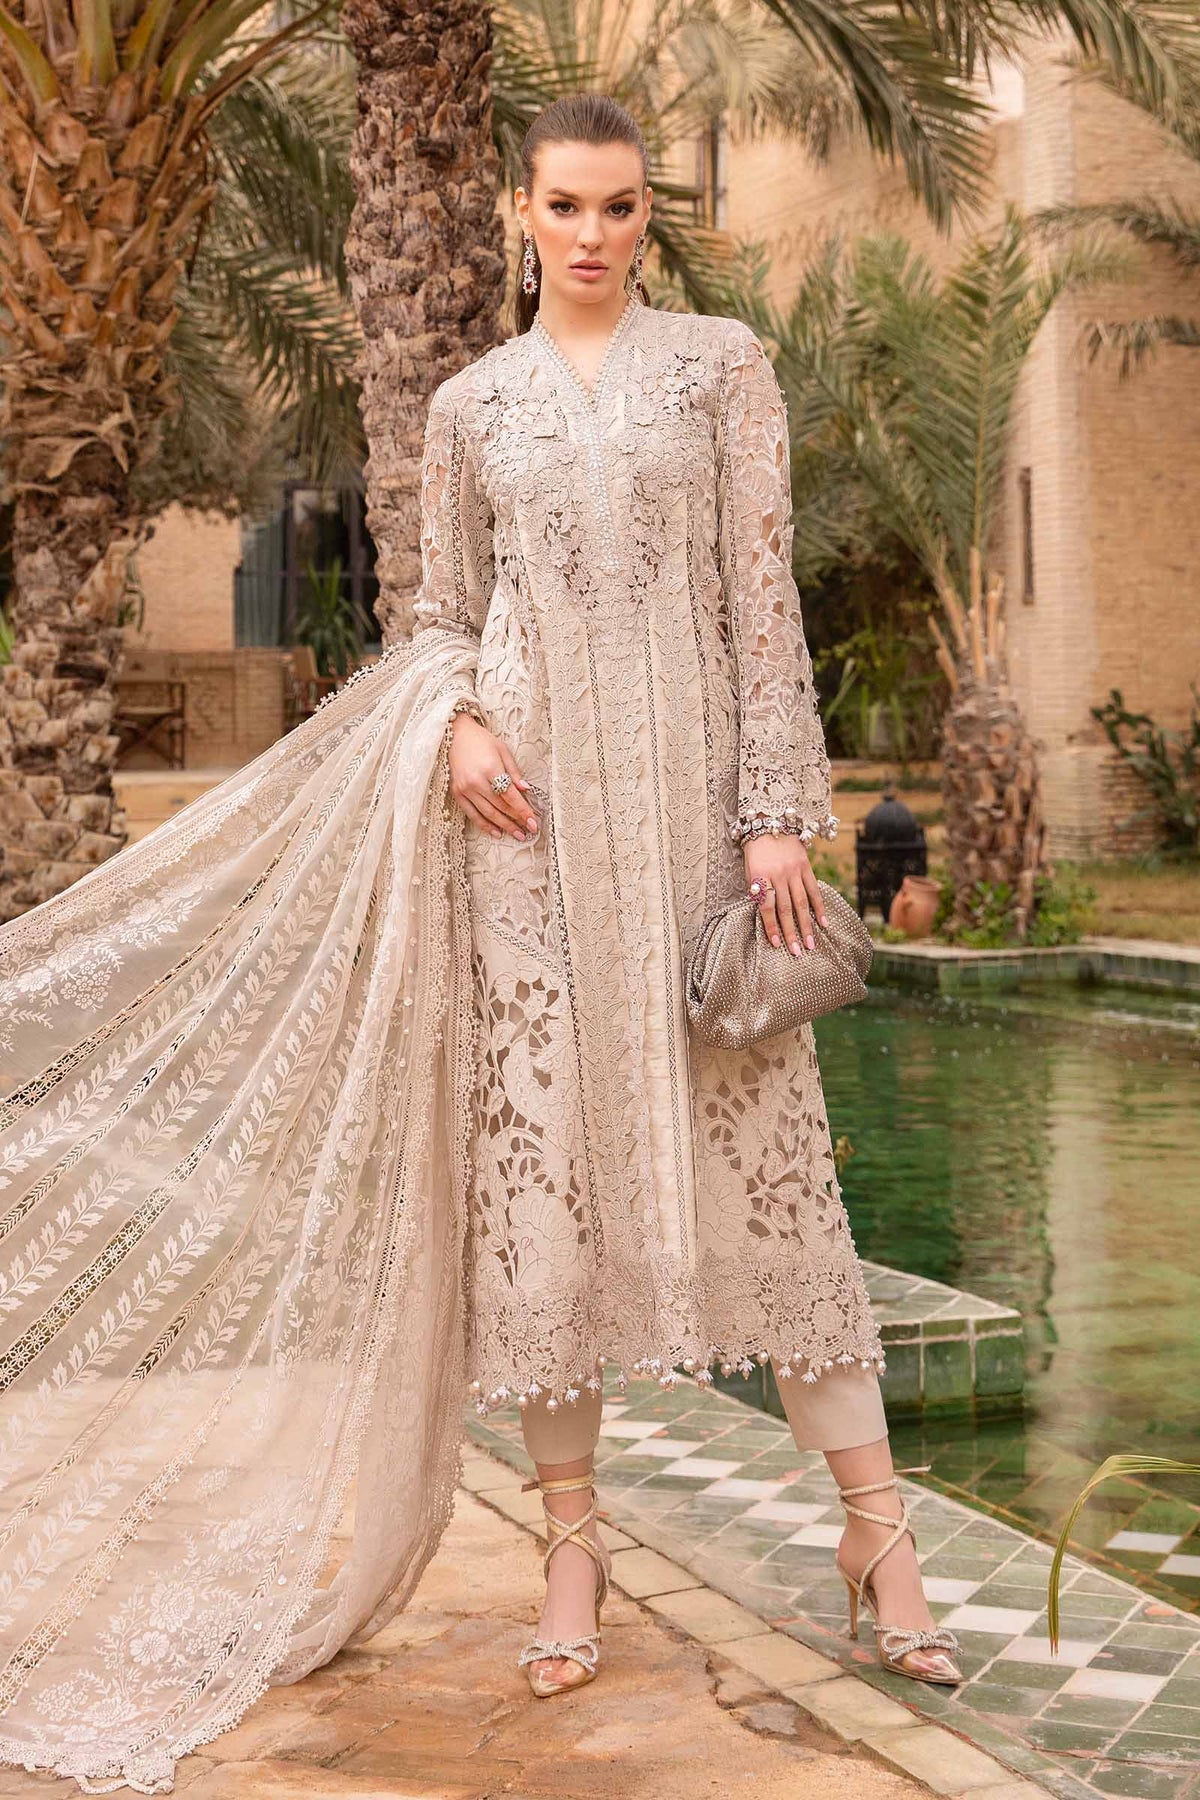
ivory shahla embroidered suit